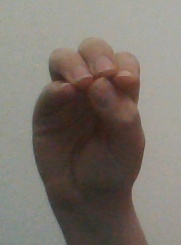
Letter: ha